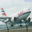
Label: airplane